Aurélien de Sèze

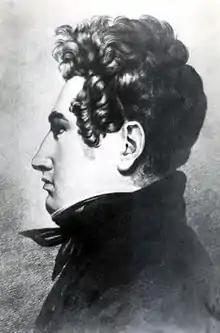
Aurélien de Sèze as a young man

At the age of 25 de Sèze visited Cauterets so he could spend time with his fiancée, Mlle Laure Le Hoult, and her family.